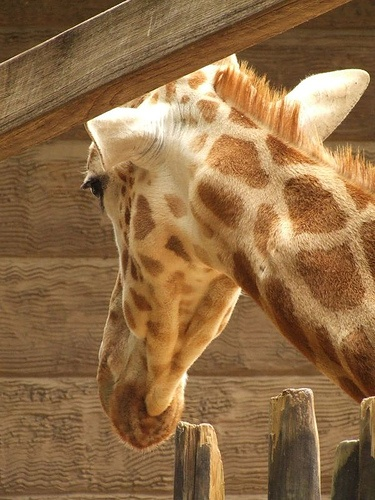
a lone giraffe is in a wooden enclosure
A giraffe standing next to a wooden pike fence
A captured giraffe looking at a wooden wall.
close up of the back of a giraffe's head
A close up of the back of a giraffes head.